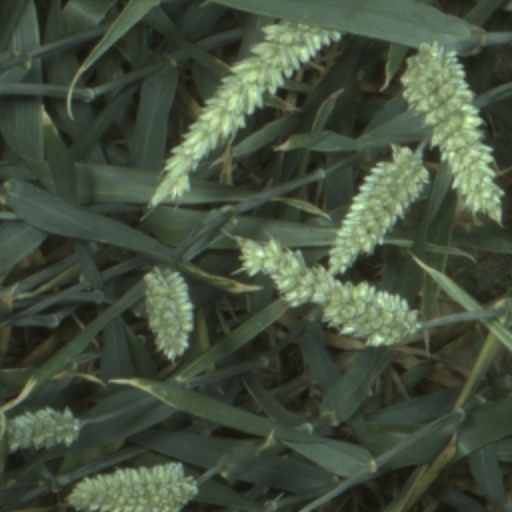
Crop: wheat